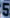
Number: 5